Royal Moroccan Army

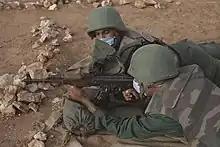
Moroccan soldiers during African Lion 2021 exercises

From the beginning of 21st-century, the Moroccan army began a modernisation program that included the purchase of modern equipment and the transformation into a more professional army performing multiple exercises with allied armies, and as a Major non-NATO ally of the US, and member of the initiative 5+5 and other cooperation agreements. The army's modernisation program took shape with the acquisitions of weapons such as the Chinese VT-1A and MRLS AR2, American M1A1 Abrams, the HAWK air defense system or the M109A5 Self-Propelled Howitzer.